Nanomaterials and cancer

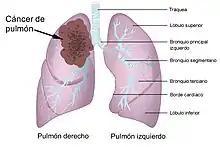
Lung cancer

Photodynamic therapy: Nanoparticles can be used as carriers for photosensitizing agents. When exposed to light of a specific wavelength, these agents generate reactive oxygen species, which can kill cancer cells or damage their structural components.